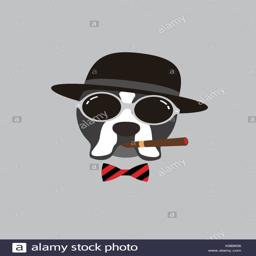
portrait of boxer dog , wearing something , like a boss , cool style